Skilak Lake

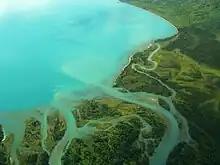
The turquoise water of Skilak Lake and the Kenai River delta, as seen from the air

Skilak Lake (Dena'ina: "Q'es Dudilen Bena") is a large lake on the Kenai Peninsula, Alaska. The lake is part of the Kenai River system but also contains glacial runoff, being fed by meltwater from Skilak Glacier. The water is exceptionally clear with a mostly rocky bottom, relatively free of aquatic vegetation. It is within the Kenai National Wildlife Refuge, and can be accessed by Skilak Lake Loop Road via the Sterling Highway. Maximum depth is , it is long and up to wide in places. Early Russian explorers mistakenly believed Skilak and Tustumena Lake to be a single body of water. It is a popular destination for Alaskans due to it being only about a half-hour drive from Soldotna, and approximately two hours from Anchorage. There are two campgrounds at the lake, one is a developed campground with a host, the other un-hosted and with only basic facilities. There are many well-developed and maintained trails along the lake and its access road, as well as campgrounds and public-access cabins.